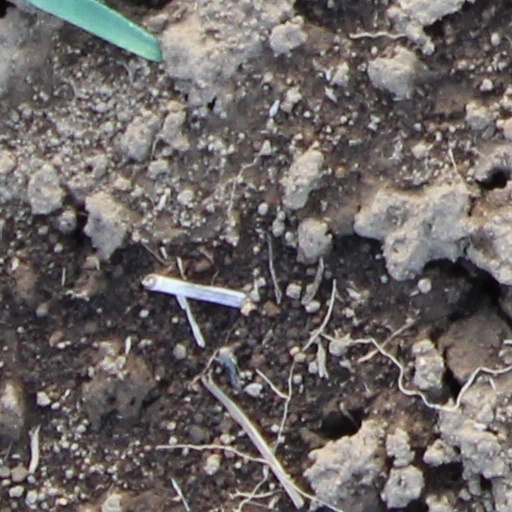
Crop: wheat